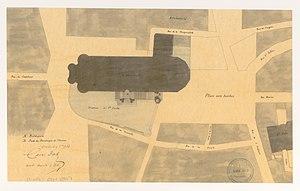
La cathédrale Sainte-Cécile d'Albi est le siège de l'archidiocèse d'Albi, dans le département du Tarn en France. Elle est construite sur un piton rocheux qui domine le Tarn. Deux siècles auront été nécessaires pour son édification, de 1282 à 1480.